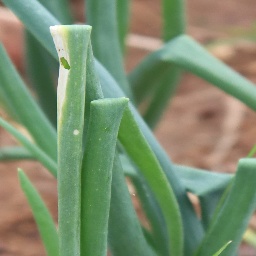
Label: Iris yellow virus